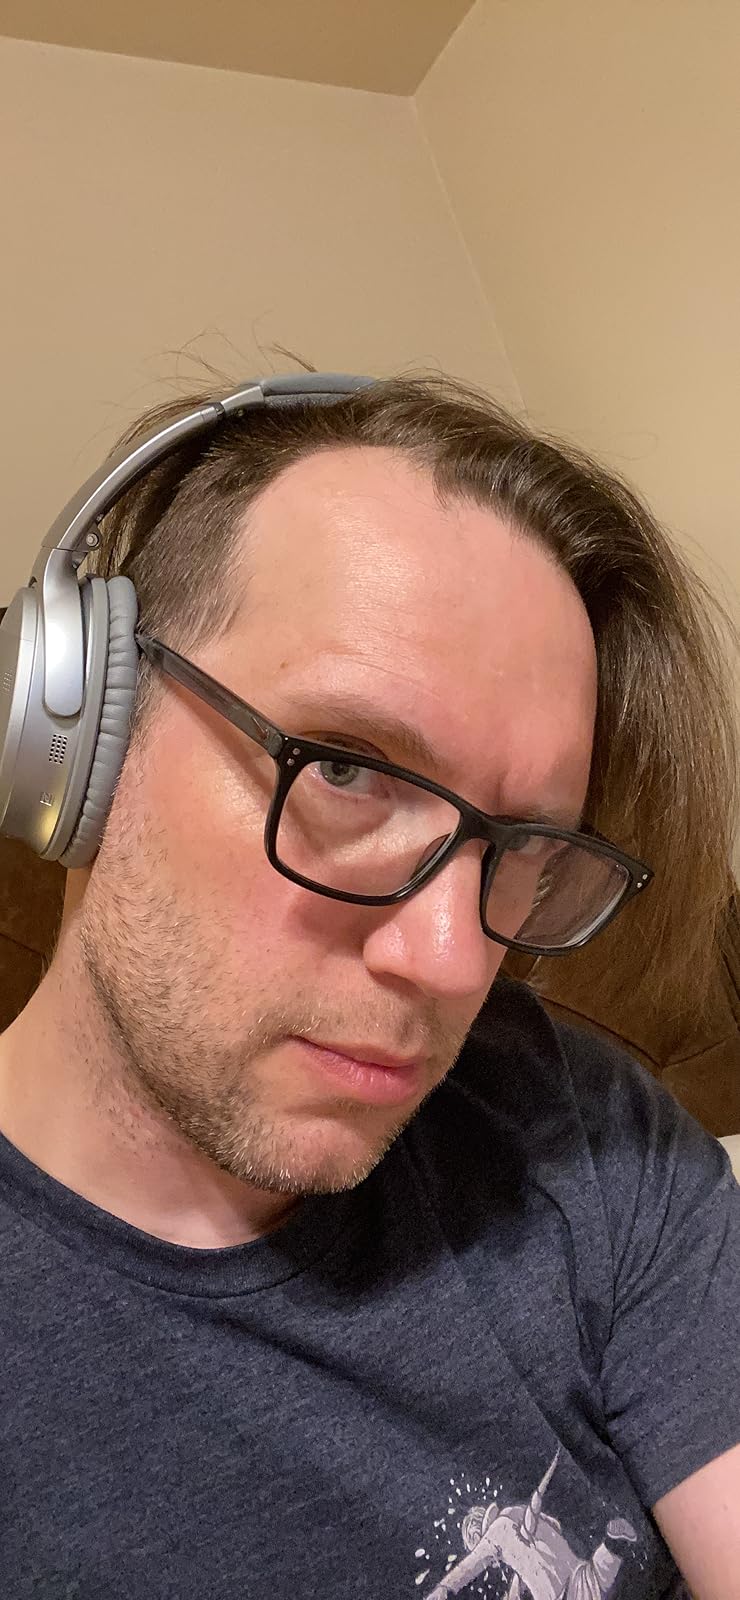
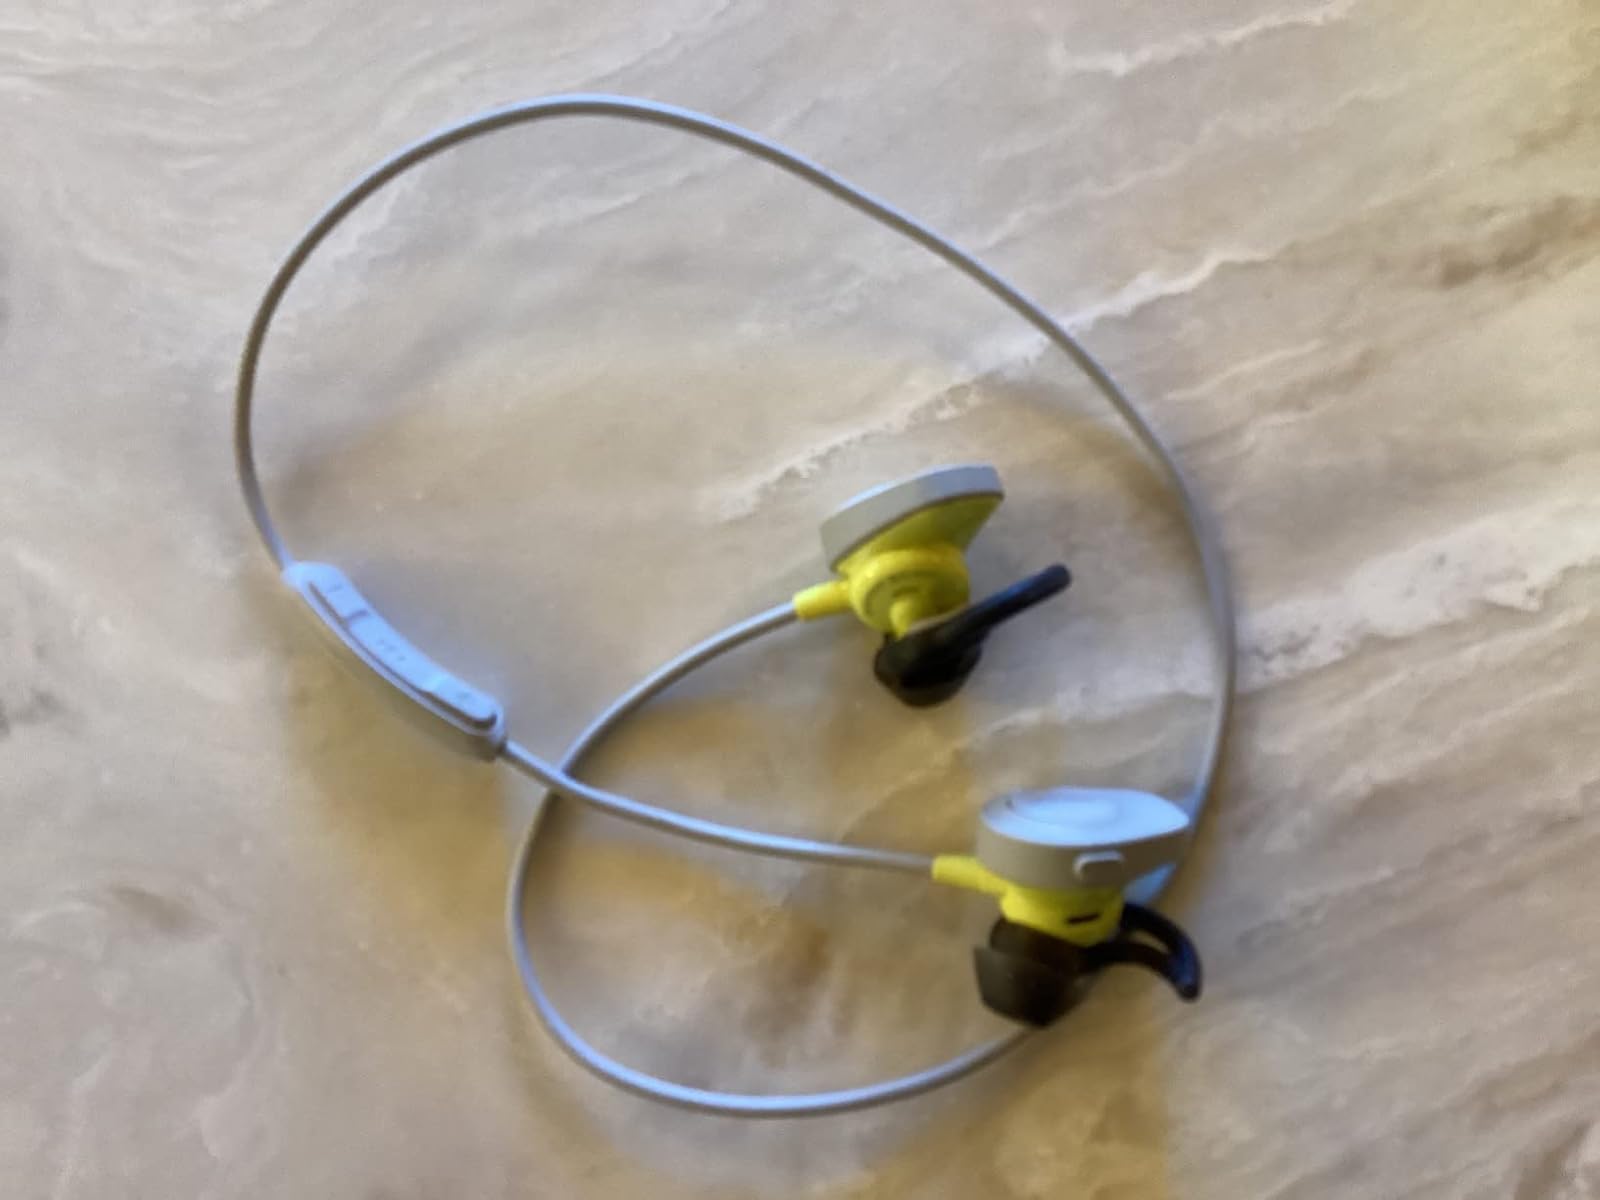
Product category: headphones
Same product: no